Great northern tilefish

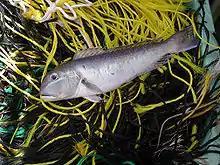
Juvenile tilefish

The great northern tilefish has a unique burrowing behavior and habitat preference. In addition to their unique habitat choice, golden tilefish display sexually dimorphic growth with males growing to larger sizes and are behaviorally dominant over their female counterparts. The great northern tilefish is not a migratory fish; it stays in one local area that fits its needs all year round. Seasonal migration may occur with changes in the water temperatures around the Nantucket Shoals and Georges Bank during the winter or spring, but this theory has no definitive evidence. A competing theory suggests that tilefish may instead reduce their activity or hibernate within their burrows during times of cold temperatures.